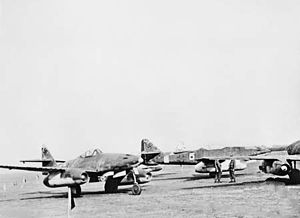
Juvincourt flyveplads / Historie / Luftwaffe
Tyske Messerschmitt Me 262 fly havde base på flyvepladsen
Juvincourt flyveplads er en nedlagt militær flyveplads, som ligger nær Juvincourt-et-Damary i departementet Aisne i det nordlige Frankrig.